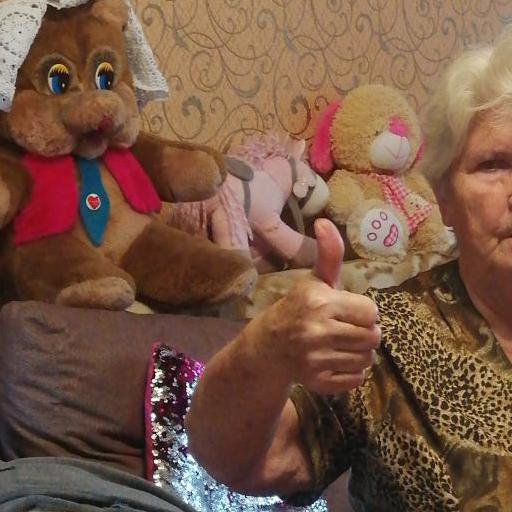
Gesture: like